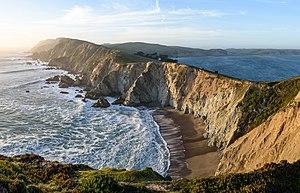
Point Reyes est un cap de la côte Pacifique de la Californie du Nord, aux États-Unis. Il est situé dans le comté de Marin à environ 48 kilomètres au nord-ouest de San Francisco.
Le Point Reyes National Seashore est une aire protégée américaine située sur les bords de l'océan Pacifique, en Californie. Créée le 13 septembre 1962, elle protège 287,44 km² dans le comté de Marin. Elle attire 2,5 millions de visiteurs par an.